Japanese street fashion

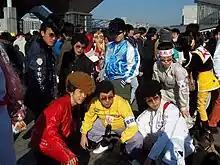
Japanese cosplayers dressed up in -style outfits

While fashion has not been widely popular since the 1990s, the stereotypical look is often portrayed, and even caricatured, in many forms of Japanese media such as anime, manga, and films. The typical member is often depicted in a uniform consisting of a jumpsuit like those worn by manual laborers or a , a type of military issued over-coat with kanji slogans. These are usually worn open, with no shirt underneath, showing off bandaged torsos and matching baggy pants tucked inside tall boots.